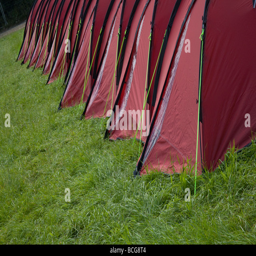
identical red tents backstage at festival